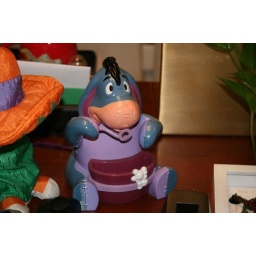
My desk and the important things in life on my desk. Eyore the Bubble machine for bad days!